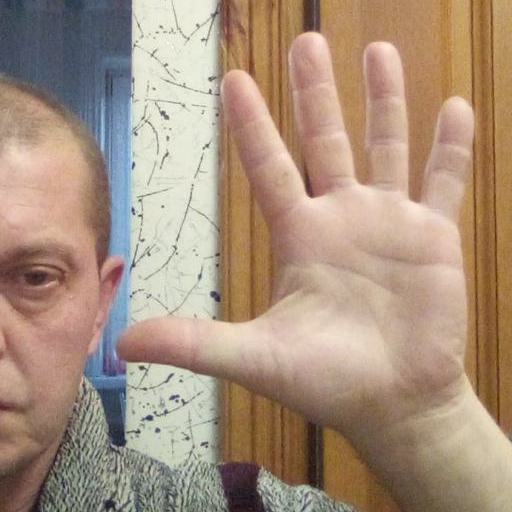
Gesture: palm